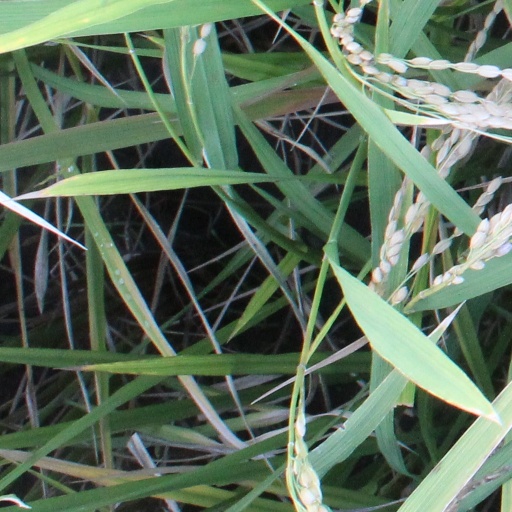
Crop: rice